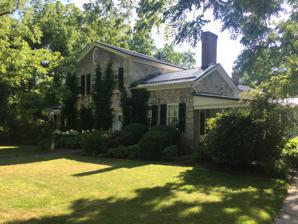
Building: Almeron Durkee House
Country: United States of America
Year built: 1820
Historic house in Union Springs, New York United States historic place Almeron Durkee House U.S. National Register of Historic Places House in 2022 Show map of New York Show map of the United States Location 13 Cayuga St., Union Springs, New York Coordinates 42°49′56″N 76°41′45″W / 42.83235°N 76.69571°W / 42.83235; -76.69571 Area 9 acres (3.6 ha) Built 1820 Architectural style Federal NRHP reference No. 04001455 Added to NRHP January 5, 2005 The Almeron Durkee House is a historic house located at 13 Cayuga Street ( NY-90 ) in Union Springs , Cayuga County, New York . Description and history It was built about 1820 and is a "remarkably intact" two-story, three-bay wide, side-hall stone dwelling in the Federal style. Attached to the main block are a 1 + 1 ⁄ 2 -story wing and 1-story frame wing. Also on the property is a barn and stone smokehouse . It was listed on the National Register of Historic Places on January 5, 2005. Smokehouse and barn It was deemed architecturally "significant as an outstanding example of early nineteenth century, Federal style domestic architecture in Union Springs. Built ca.1820, the house is an imposing and remarkably intact, two-story, three-bay, side-hall Federal style dwelling that embodies the building and decorative techniques popular in the Central and Finger Lakes regions of the state during the first quarter of the nineteenth century. Built of simply dressed blocks of locally quarried limestone laid in random courses, the Durkee house is a finely crafted vernacular adaptation of high style building trends in the region. The former farmhouse is complemented by two intact support buildings (a barn and a smokehouse ) that survive from the property's use as a working farm." The house is prominent upon the west side New York State Route 90 , with a 2021-posted historic marker honoring a John Irving who lived in the house 1907-13.  Per the marker, he was a "schooner master and stonemason " who carved [quarried?] stone for early Cornell University buildings and the former Cornell library in Ithaca . References